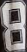
Number: 8